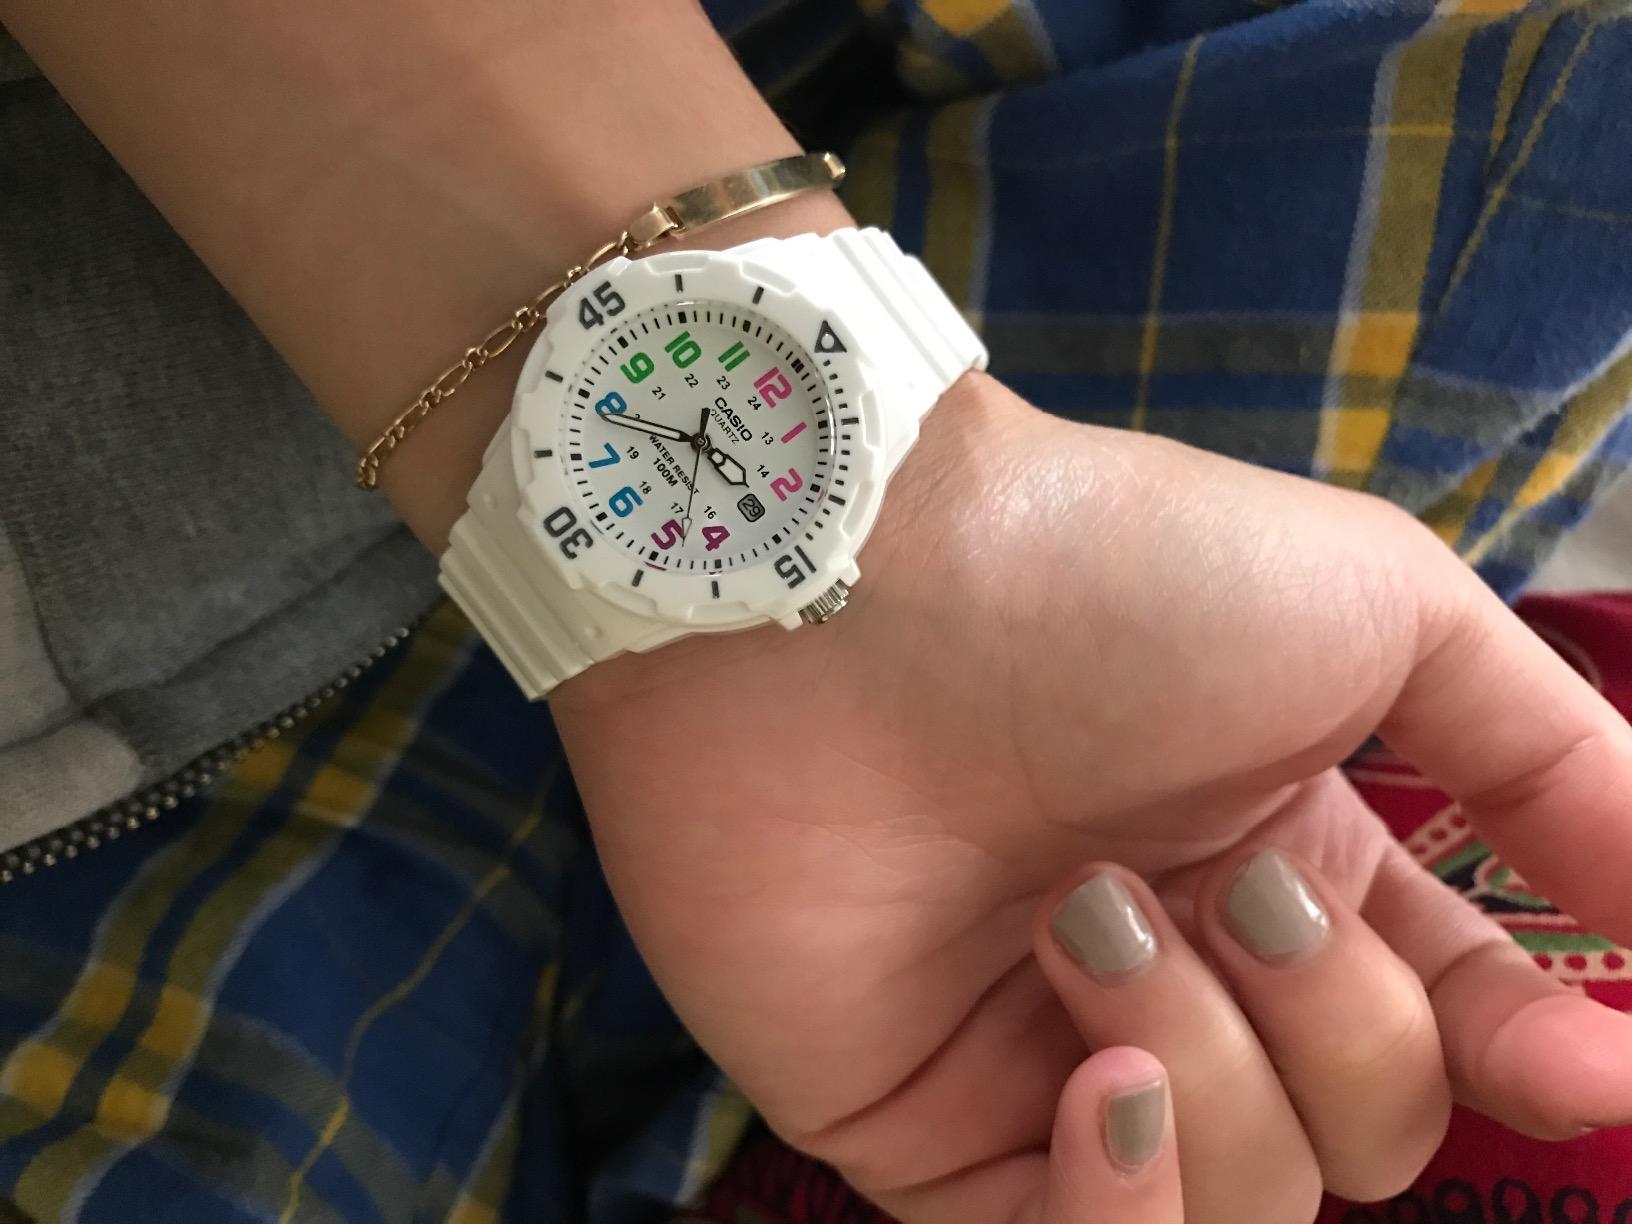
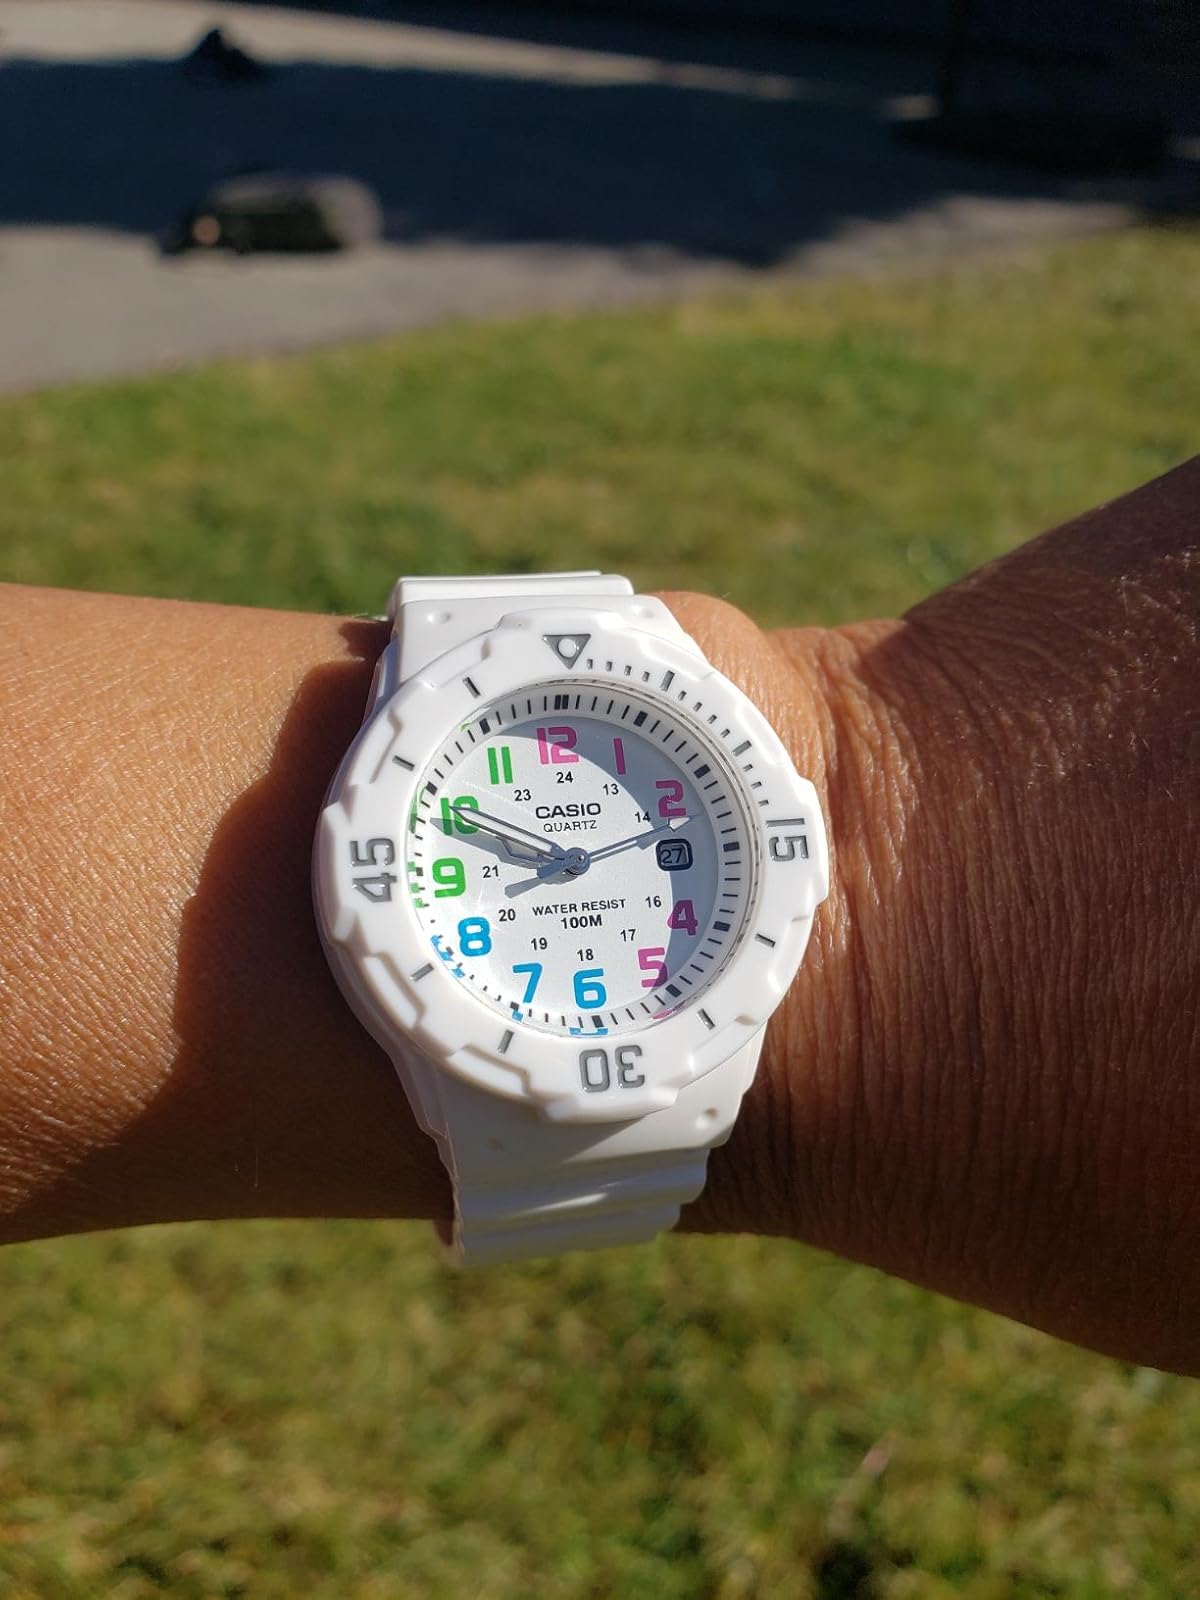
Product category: accessories_watch
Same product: yes